Ashfield, Torquay

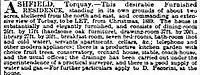
Rental notice by Frederick for Ashfield in 1890

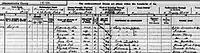
Census of 1901 for Ashfield

She described the external conservatory which can be seen in the photo of Ashfield above and in a close view below: "The conservatory, a grandiloquent erection, containing pots of begonias, geraniums, tiered stands of every kind of fern, and several large palm trees." These palm trees can be seen in the photo.